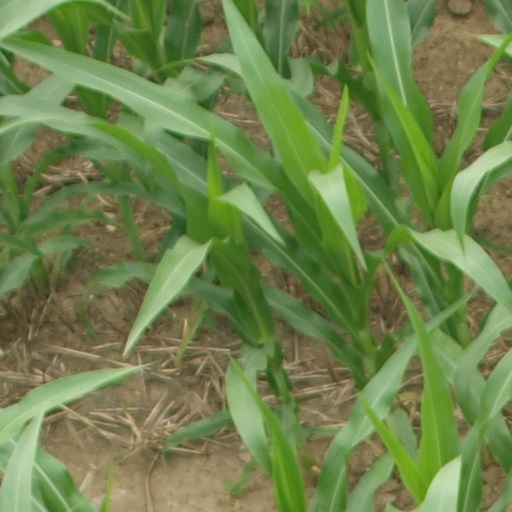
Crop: maize; corn